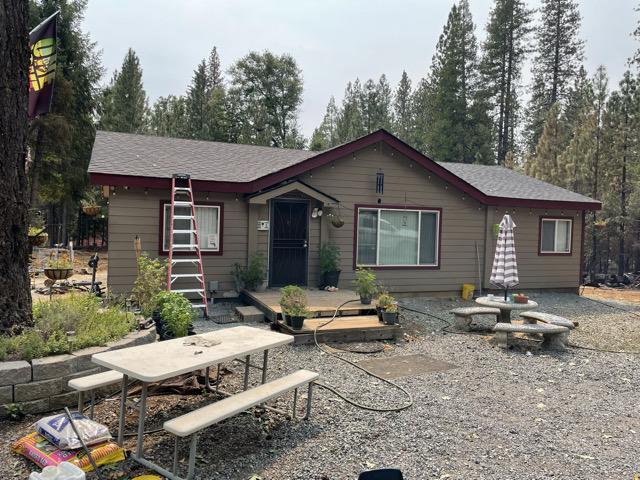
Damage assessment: no_damage